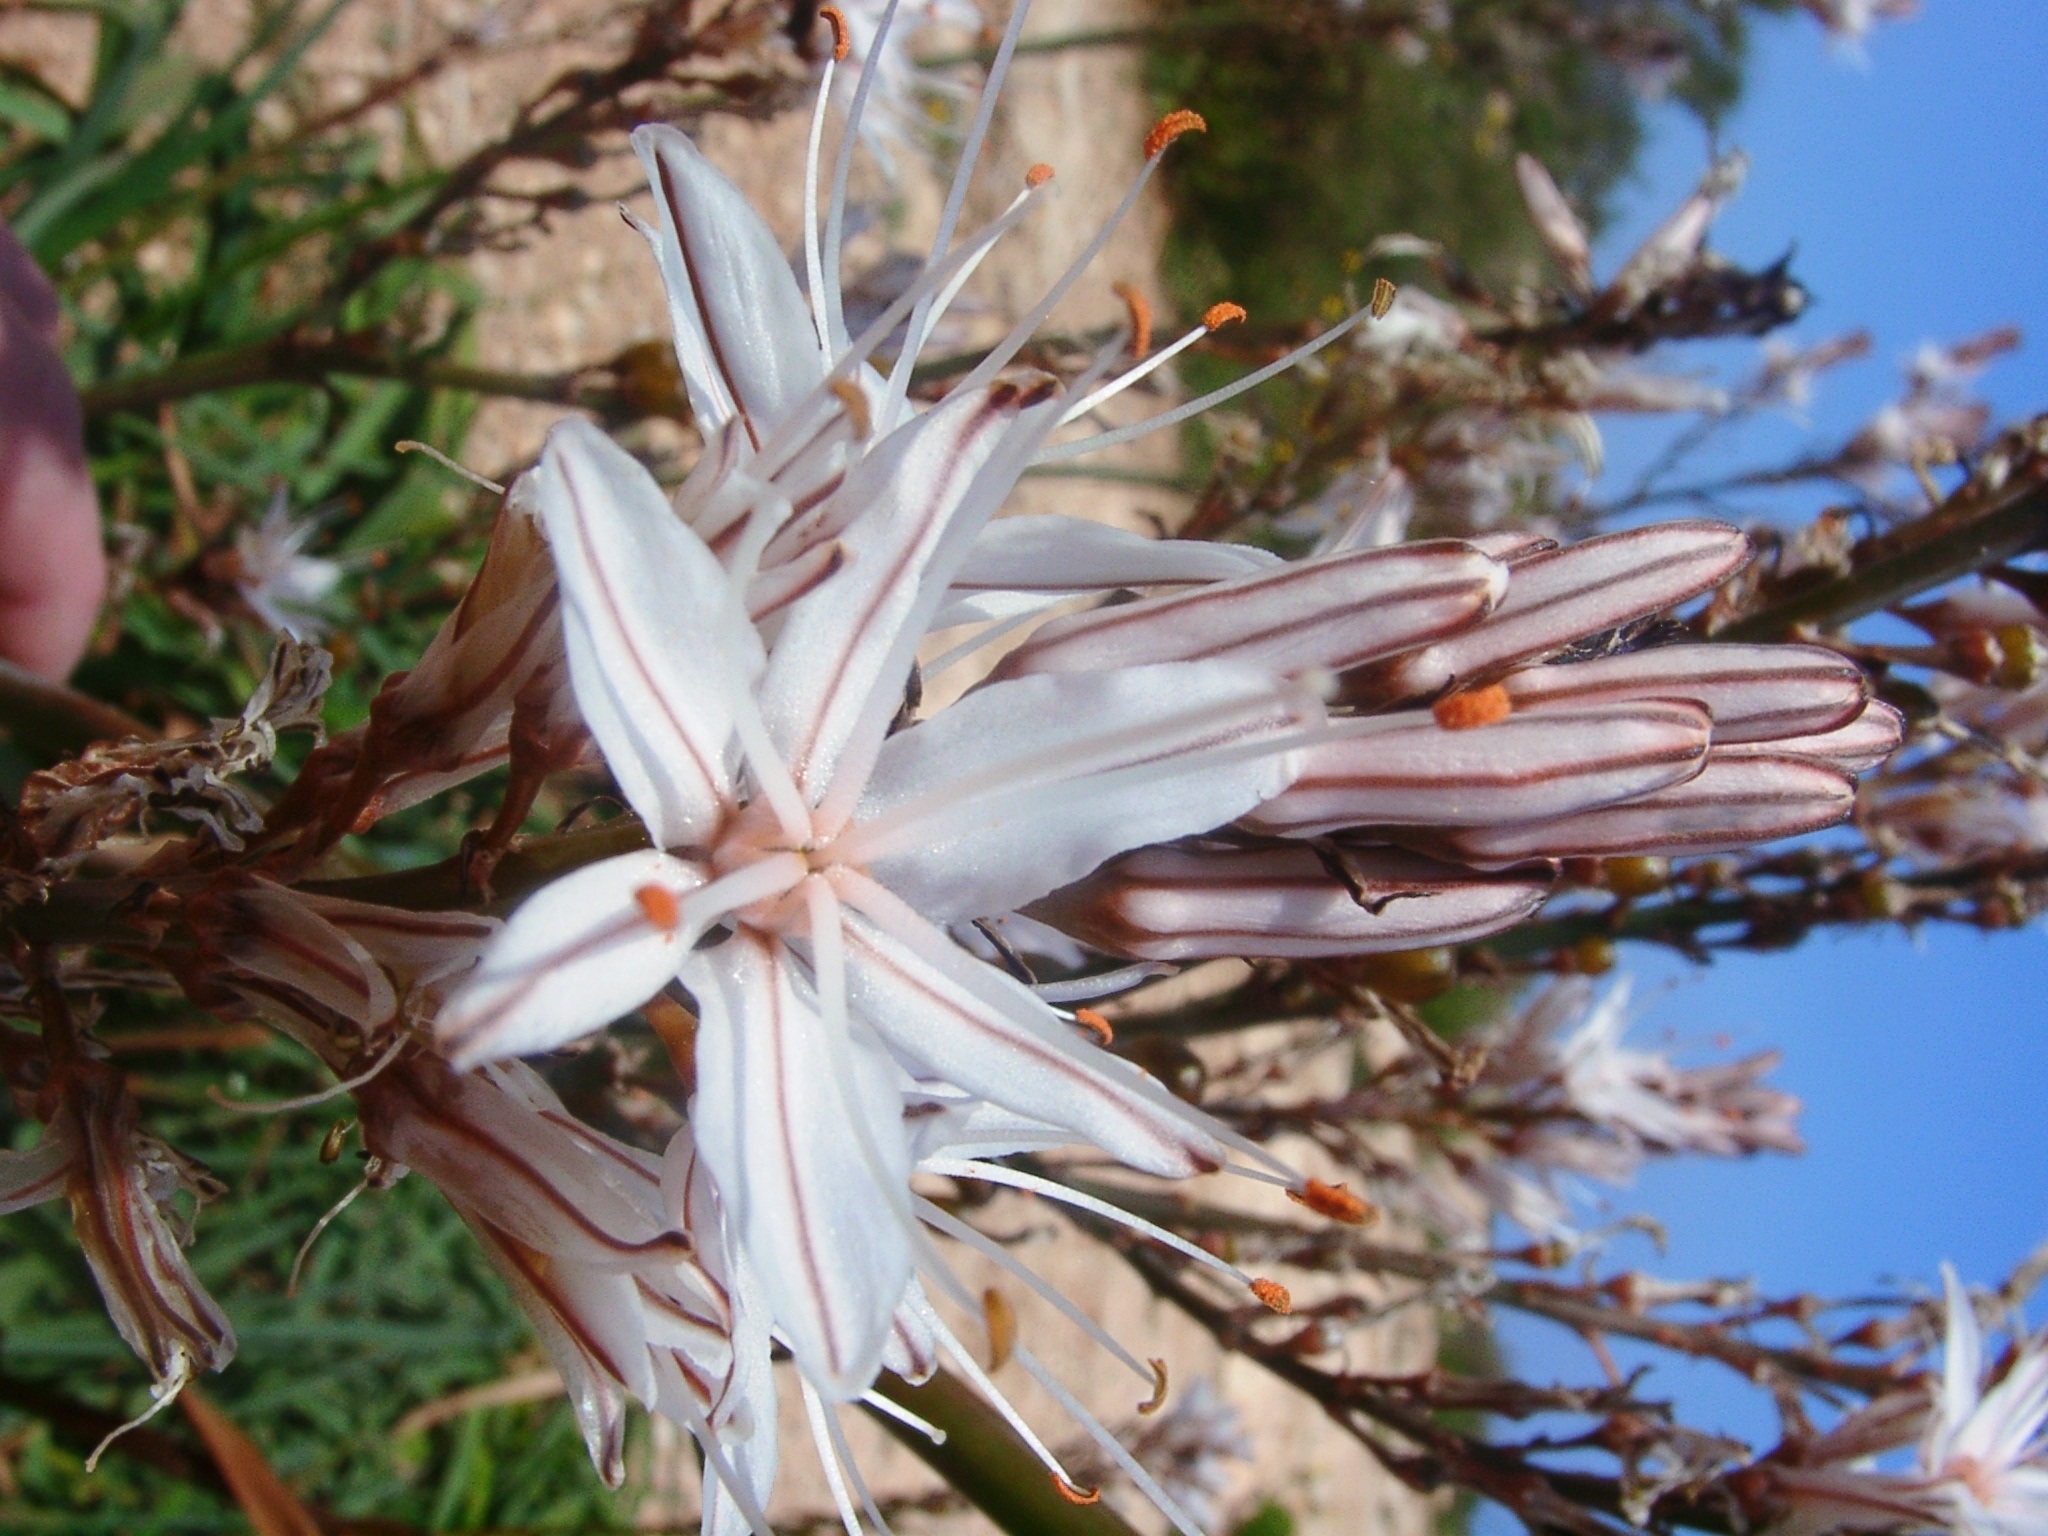
tree, nature, branch, blossom, plant, leaf, flower, spring, herb, produce, island, botany, flora, wildflower, shrub, macro photography, flowering plant, woody plant, land plant, branched asphodel